Eustaquio Echave-Sustaeta Pedroso

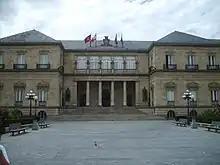
Diputacion Provincial, Vitoria

In the late 1890s Echave-Sustaeta entered editorial board of "Biblioteca Popular Carlista", a series of booklets and pamphlets issued by a Catalan Traditionalist publishing house. Increasingly seldom he kept contributing correspondence from Pamplona to "El Correo Español". In 1911 he became president of Asociación de la Prensa de Pamplona and remained so for 14 years, even after he left the city. In 1913 he briefly managed "Trinchera Alavesa", another ephemeral attempt to launch a Vitoria-based Carlist Alavese periodical.